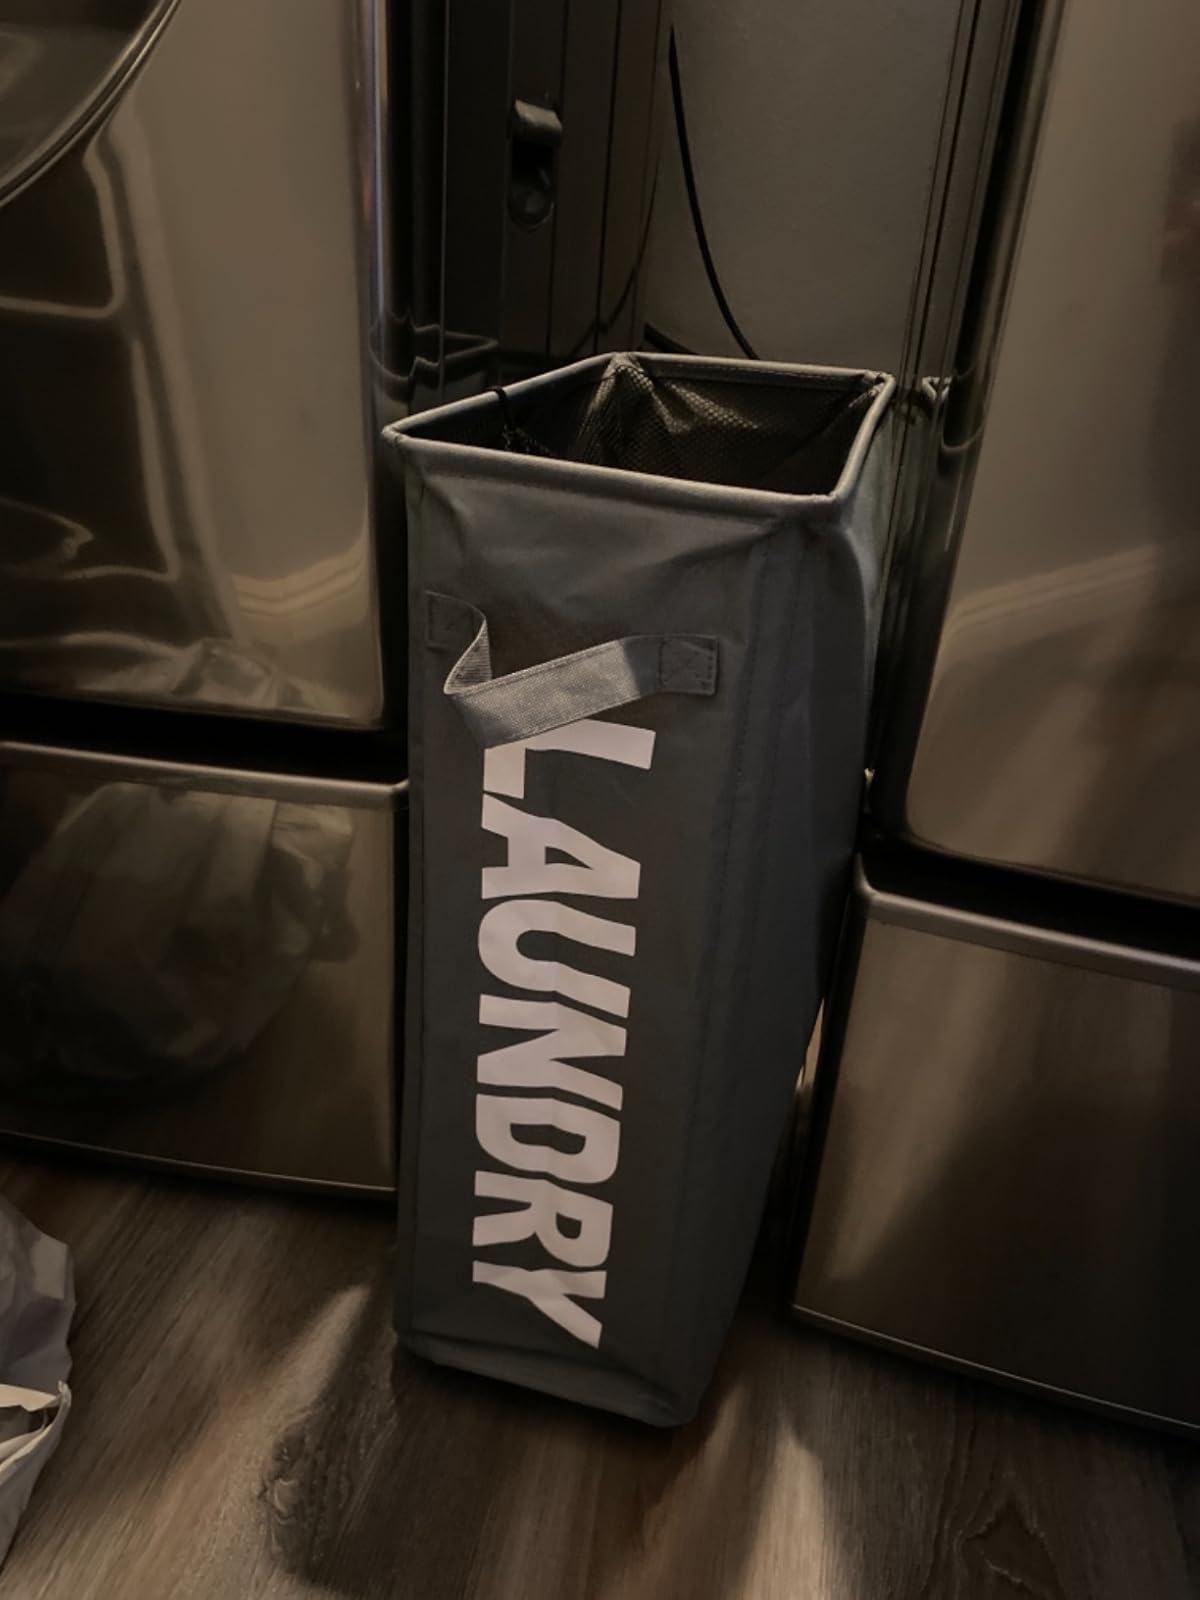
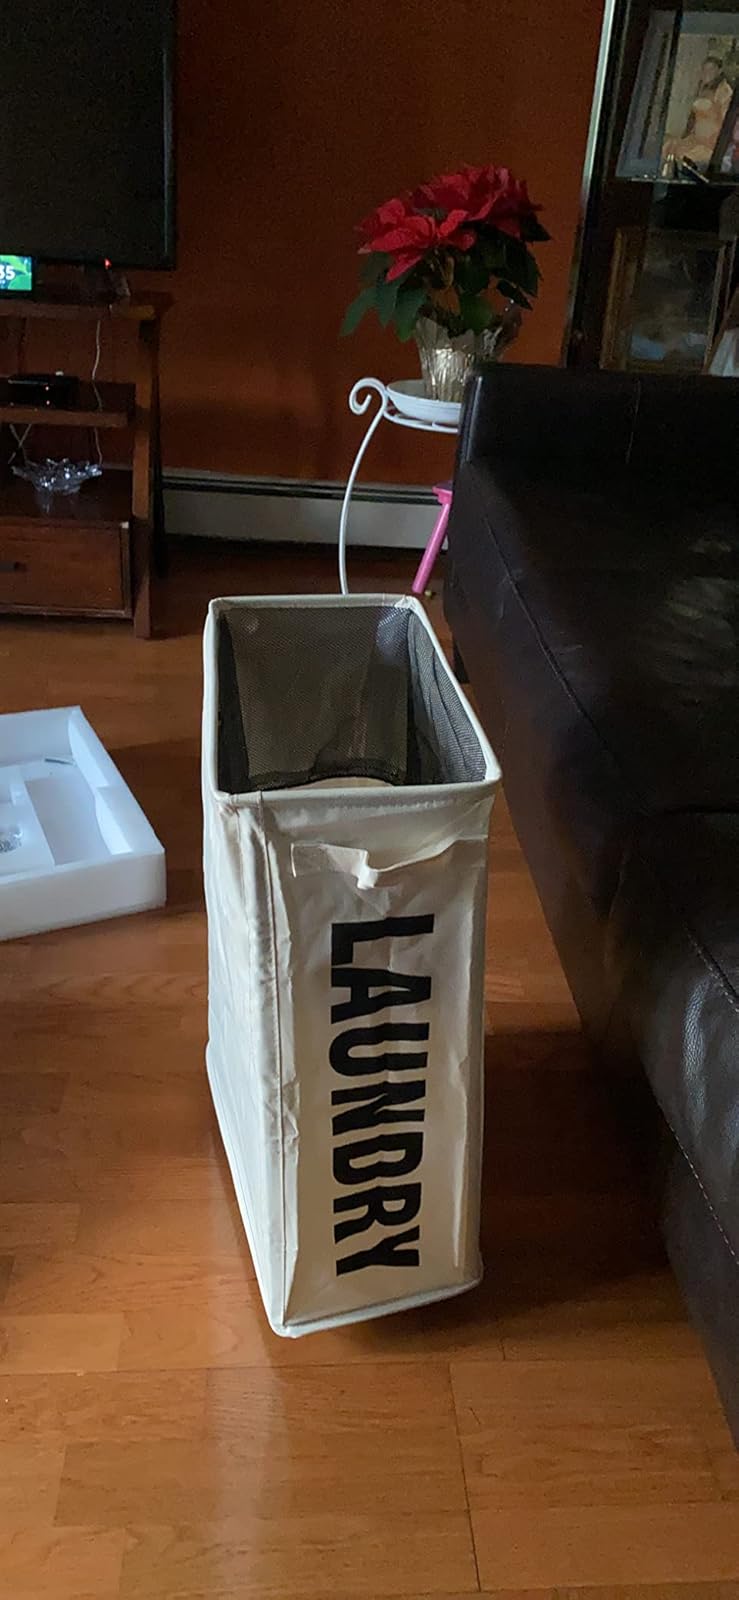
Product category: items_hamper
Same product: no